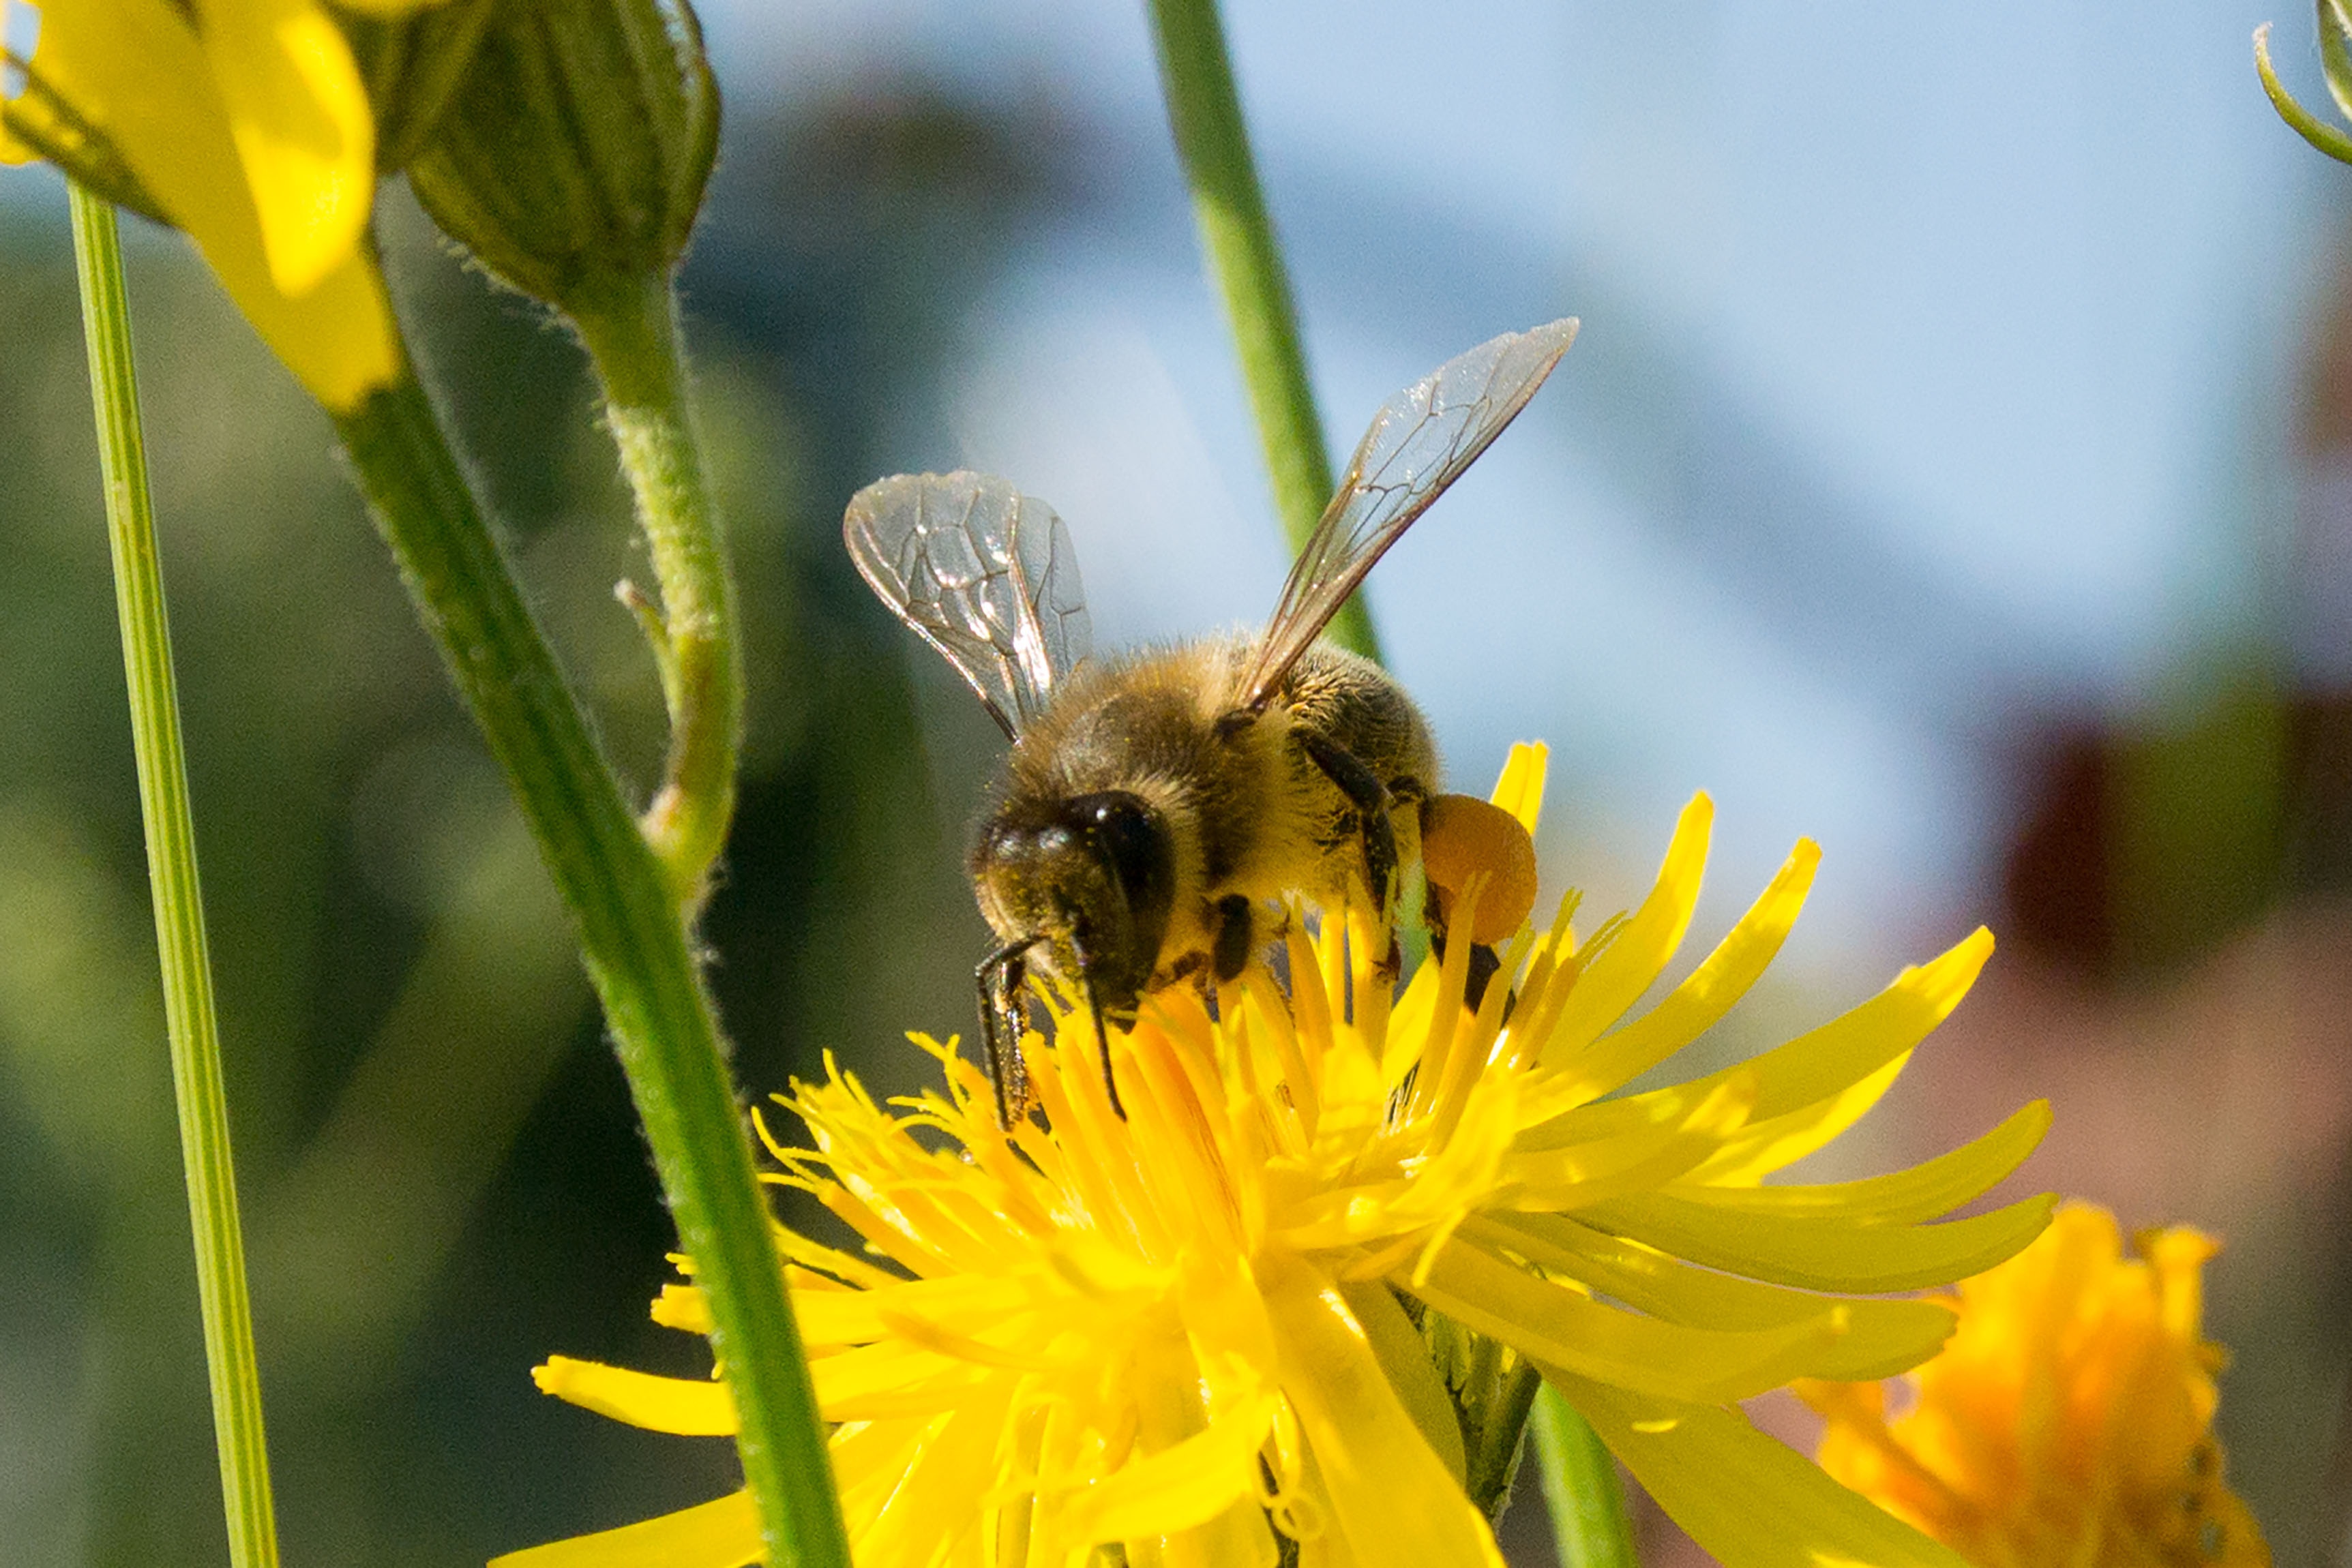
nature, plant, photography, meadow, flower, summer, wildlife, pollen, pollination, insect, botany, yellow, flora, fauna, invertebrate, wildflower, close up, bee, bumblebee, nectar, macro photography, arthropod, honey bee, pollinator, collect honey, membrane winged insect